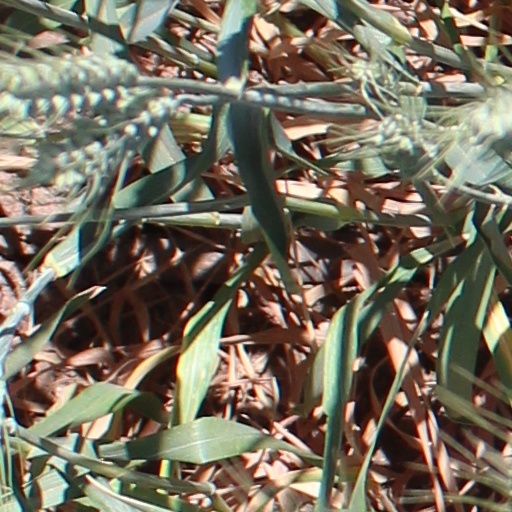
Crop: wheat